Shavetail

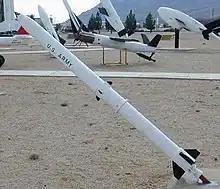

Shavetail was an experimental American rocket developed during the 1950s. Used to evaluate the rapidly developing technology of rocketry, eleven Shavetail rockets were fired during 1959.